Polillo, Quezon

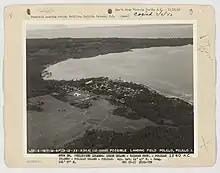
Aerial view of Polillo, 1933

Trade relations between the natives of the Polillo Islands and Chinese merchants existed long before the Spanish conquerors came to the archipelago. Trade was a conglomeration of Malay-Hindu-Chinese-Tagalog.